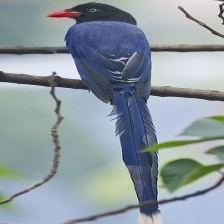
Species: TAIWAN MAGPIE
Scientific name: UROCISSA CAERULEA
ImageNet parent category: magpie